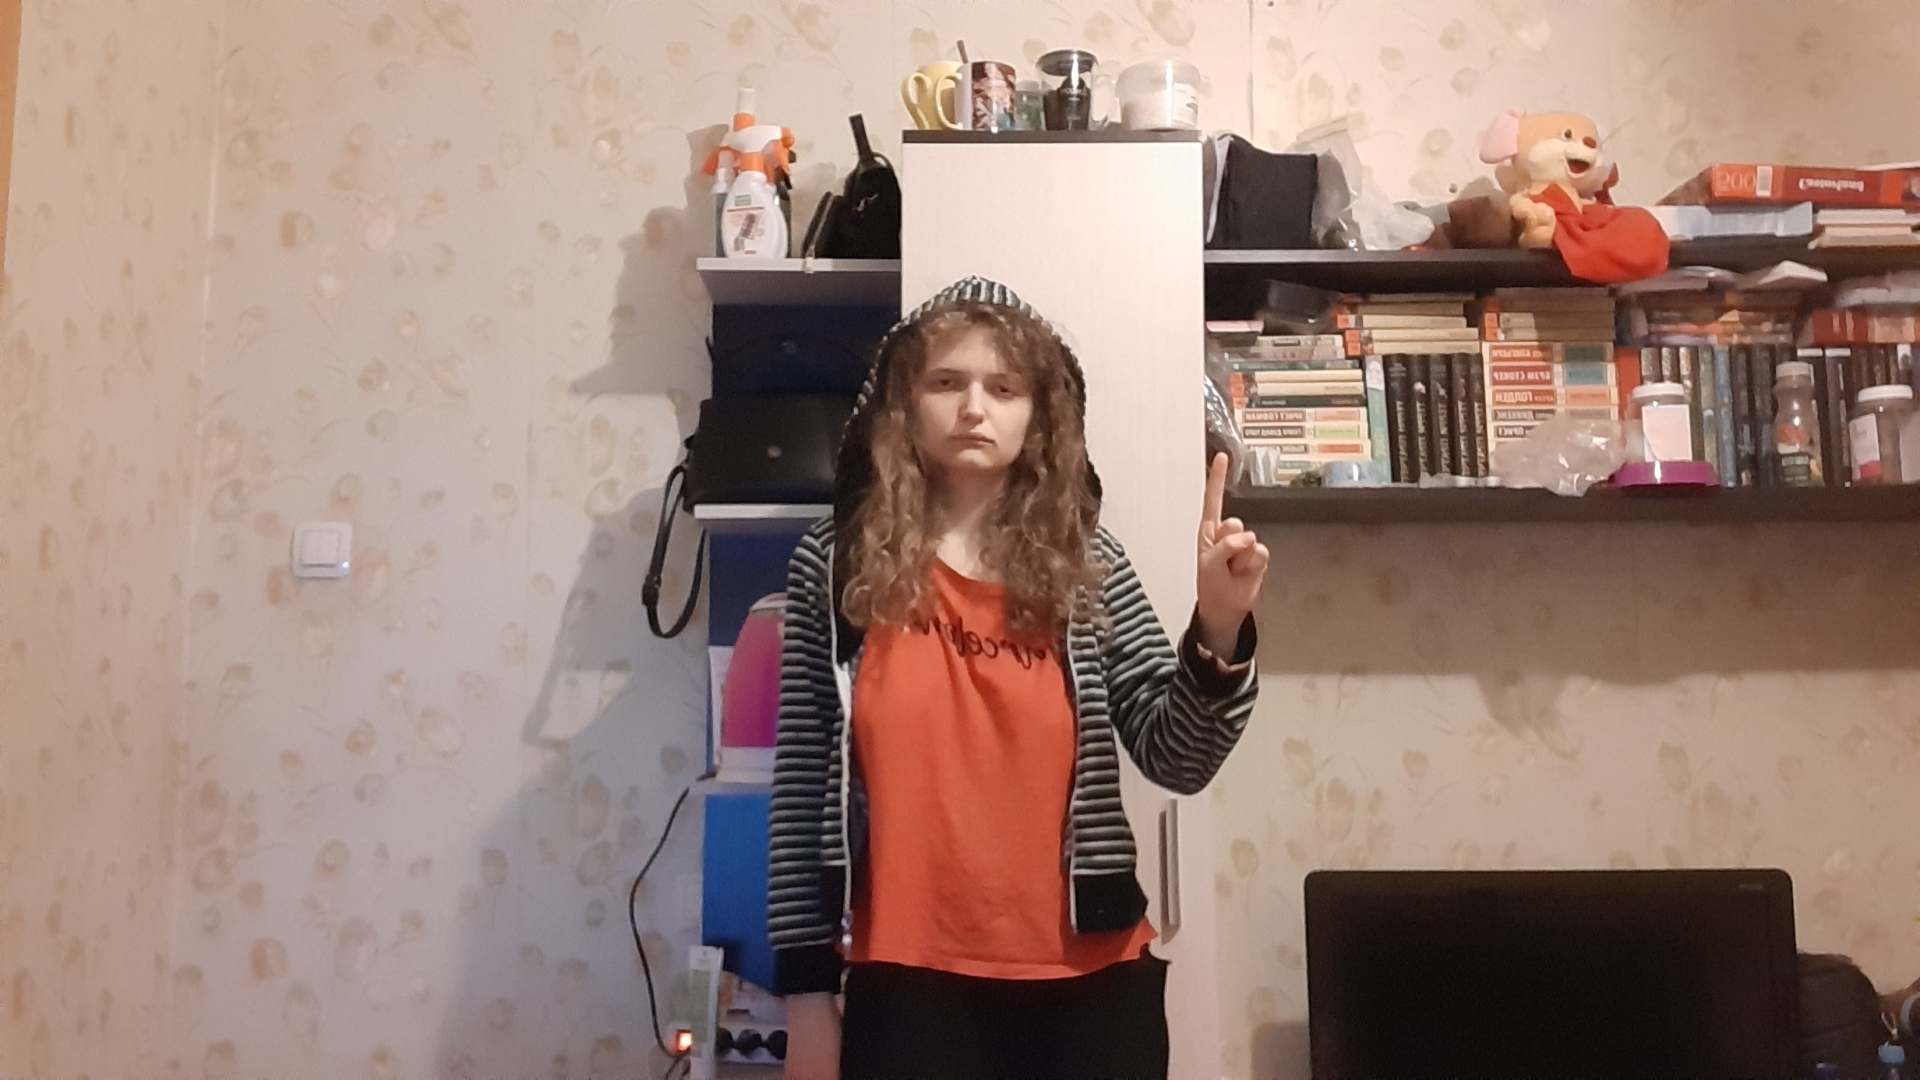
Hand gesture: one